Capture of Carthage (439)

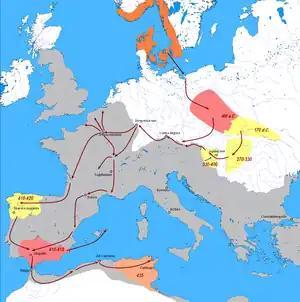
Vandals Migration

In 406, the Vandals advanced from Pannonia travelling west along the Danube without much difficulty, but when they reached the Rhine, they met resistance from the Franks, who populated and controlled Romanized regions in northern Gaul. Twenty thousand Vandals, including Godigisel, died in the resulting battle, but then with the help of the Alans they managed to defeat the Franks, and on December 31, 406 the Vandals crossed the Rhine to invade Gaul, which they devastated terribly. Under Godigisel's son Gunderic, the Vandals plundered their way westward and southward through Aquitaine.